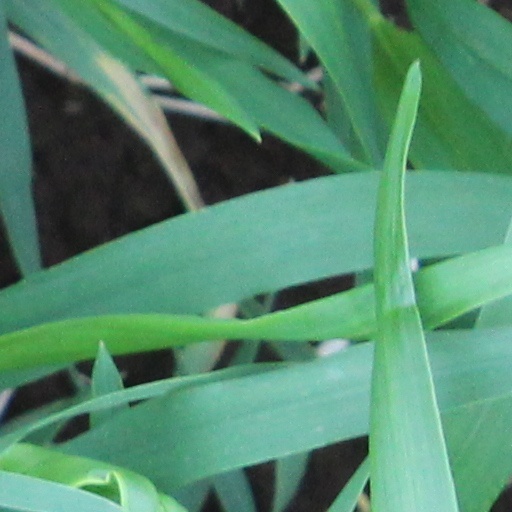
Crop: wheat